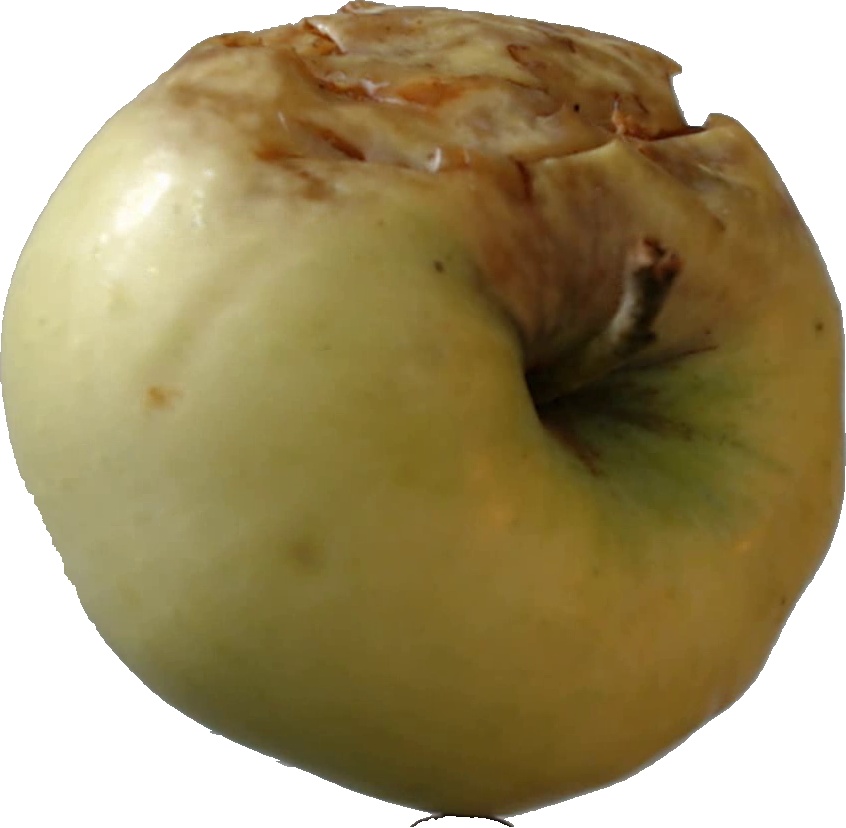
Label: apple_hit_1